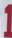
Number: 1